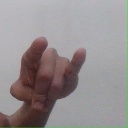
अक्षर: च